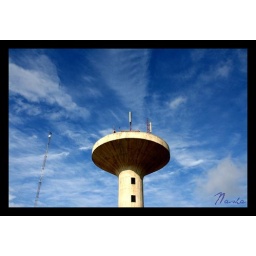
Water tower under the sky